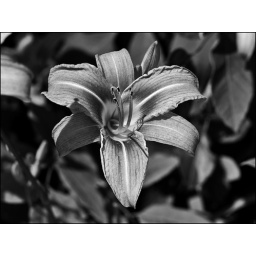
Tiger Lilly in black and white